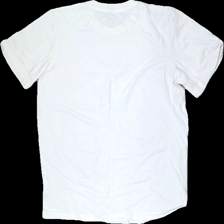
View: back
Type: T-shirt
Category: Unisex
Brand: Missing
Colors: White
Material: 50% cotton, 50% polyester
Cut: None
Size: L
Season: All
Stains: Minor
Damage: washed out
Price range: <50
Recommended usage: Export